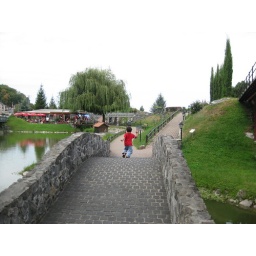
And away he goes over the stone bridge